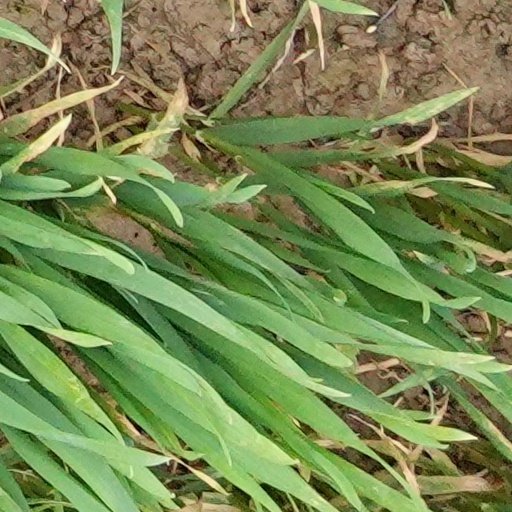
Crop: wheat